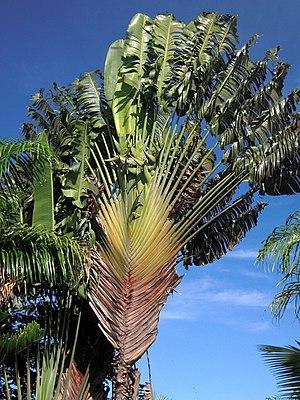
L'inventaire de la flore de Madagascar compte de plus de 12 000 espèces de plantes vasculaires et non vasculaires. La fonge est encore mal connue.